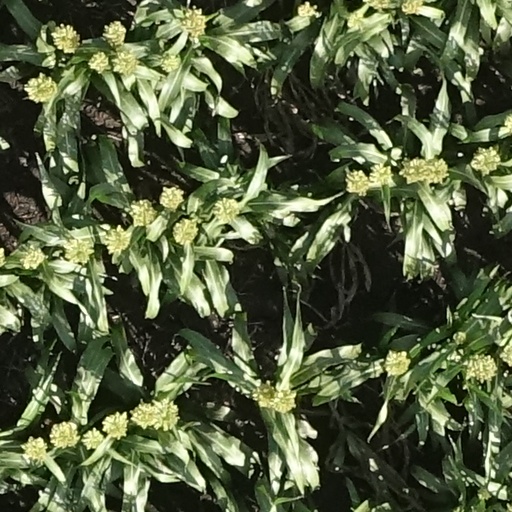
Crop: sorghum